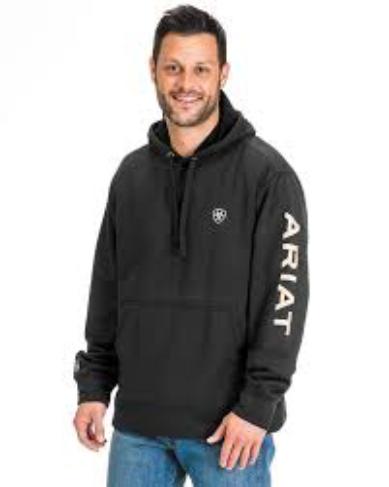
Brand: Ariat
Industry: Clothes